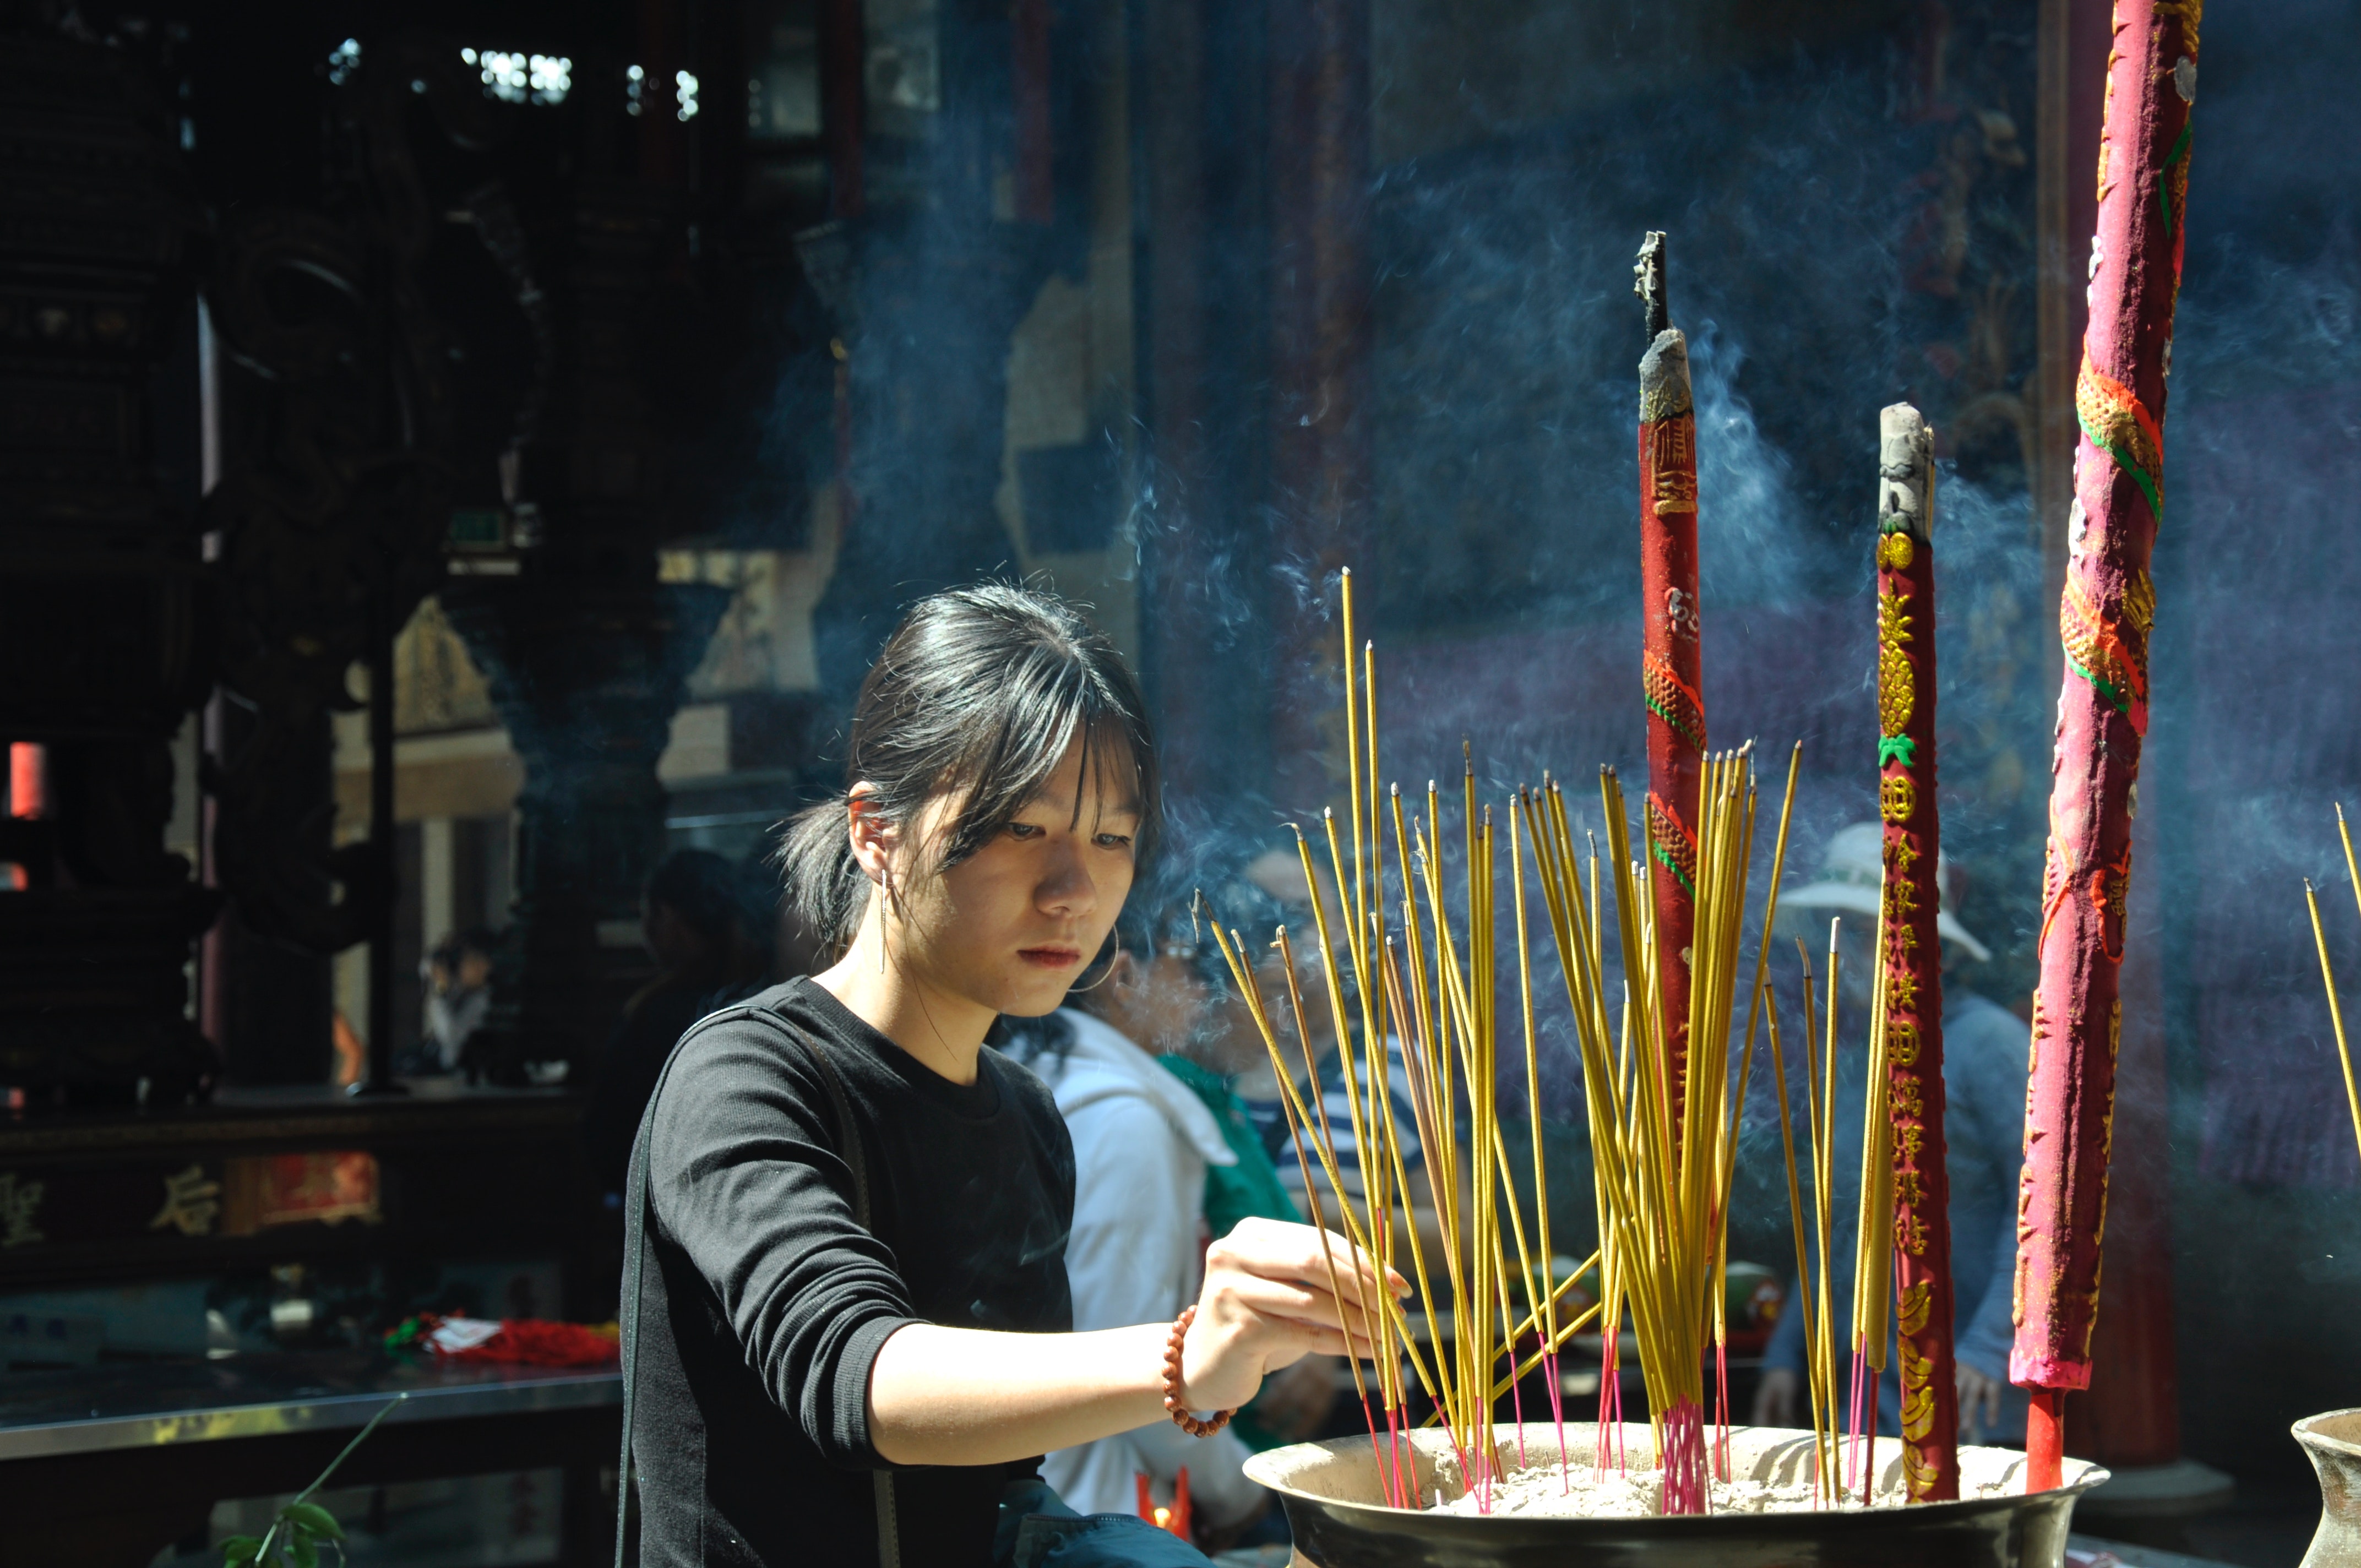
incense, joss stick, Home fragrance, street food, interior design, cuisine